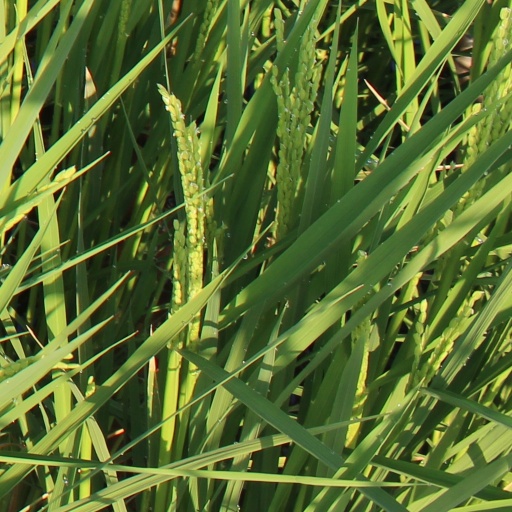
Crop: rice